Thierry Michel

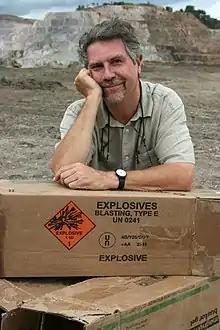

Thierry Michel (born 13 October 1952) is a Belgian film director, mostly making social and political documentaries.